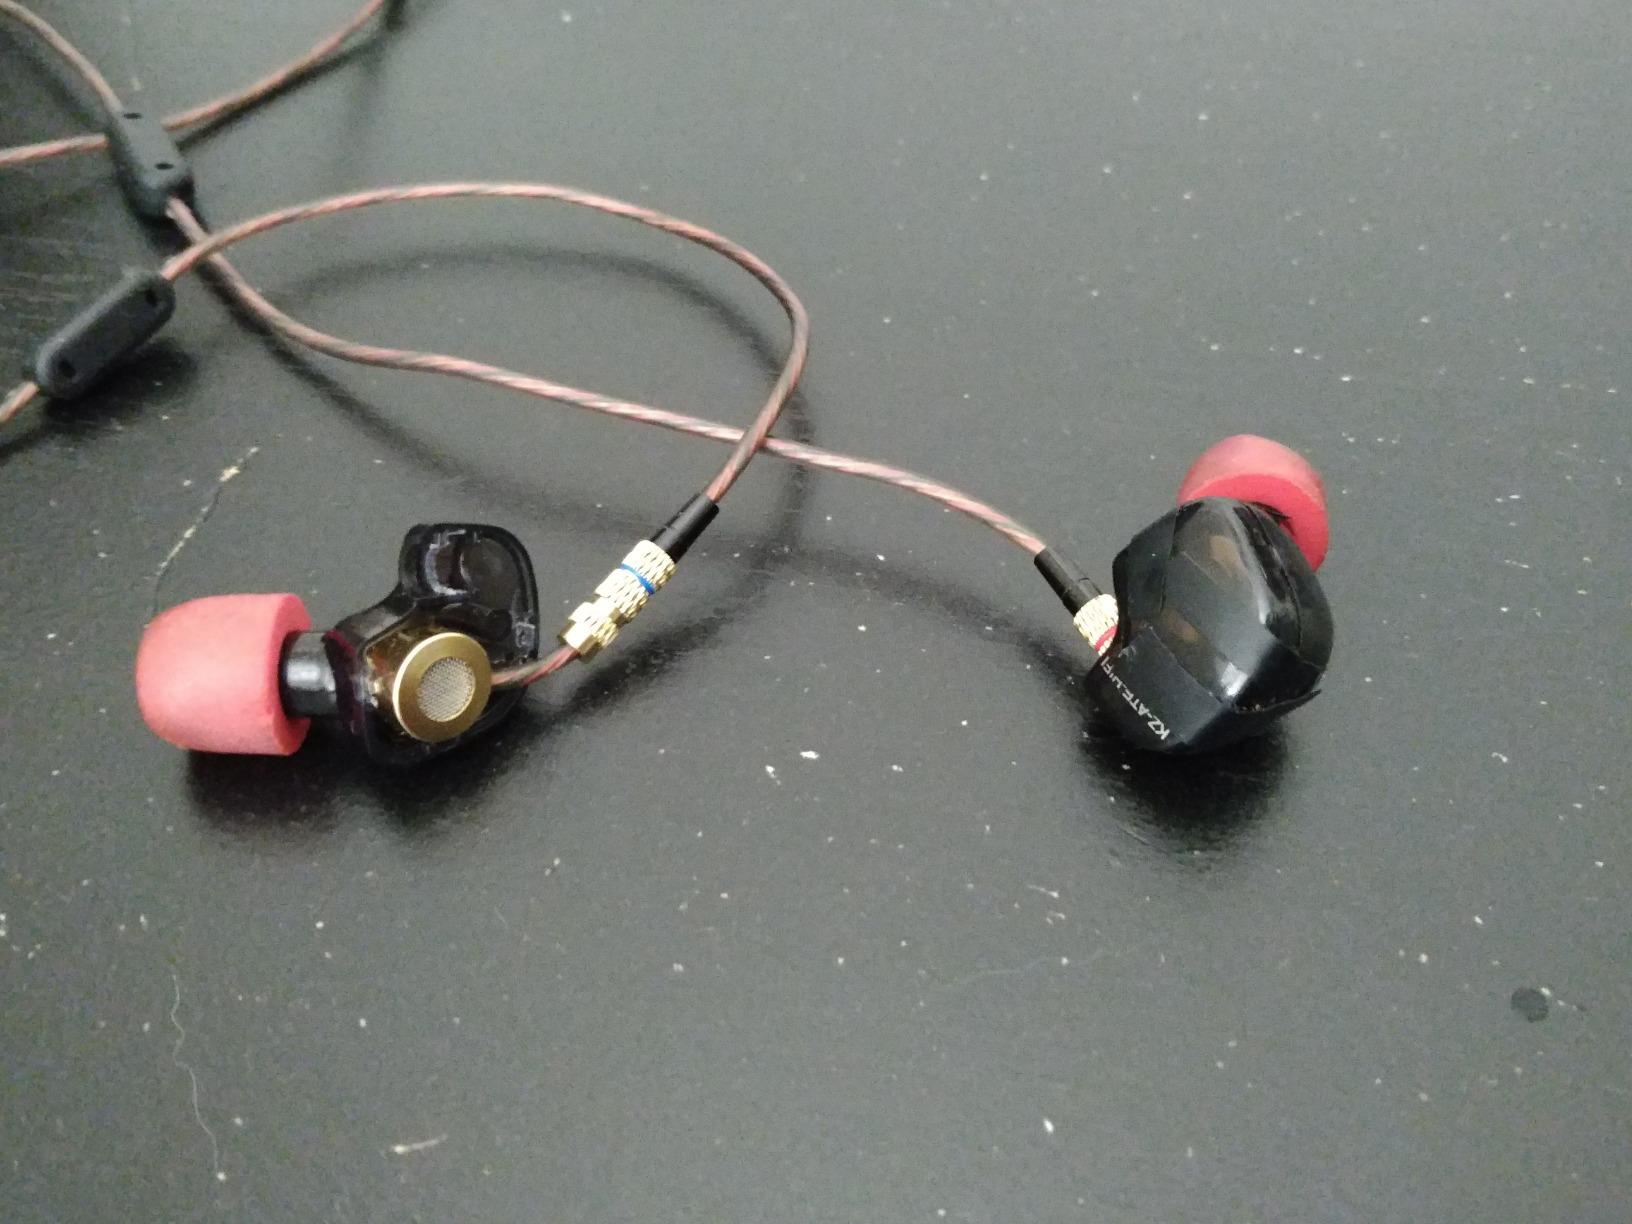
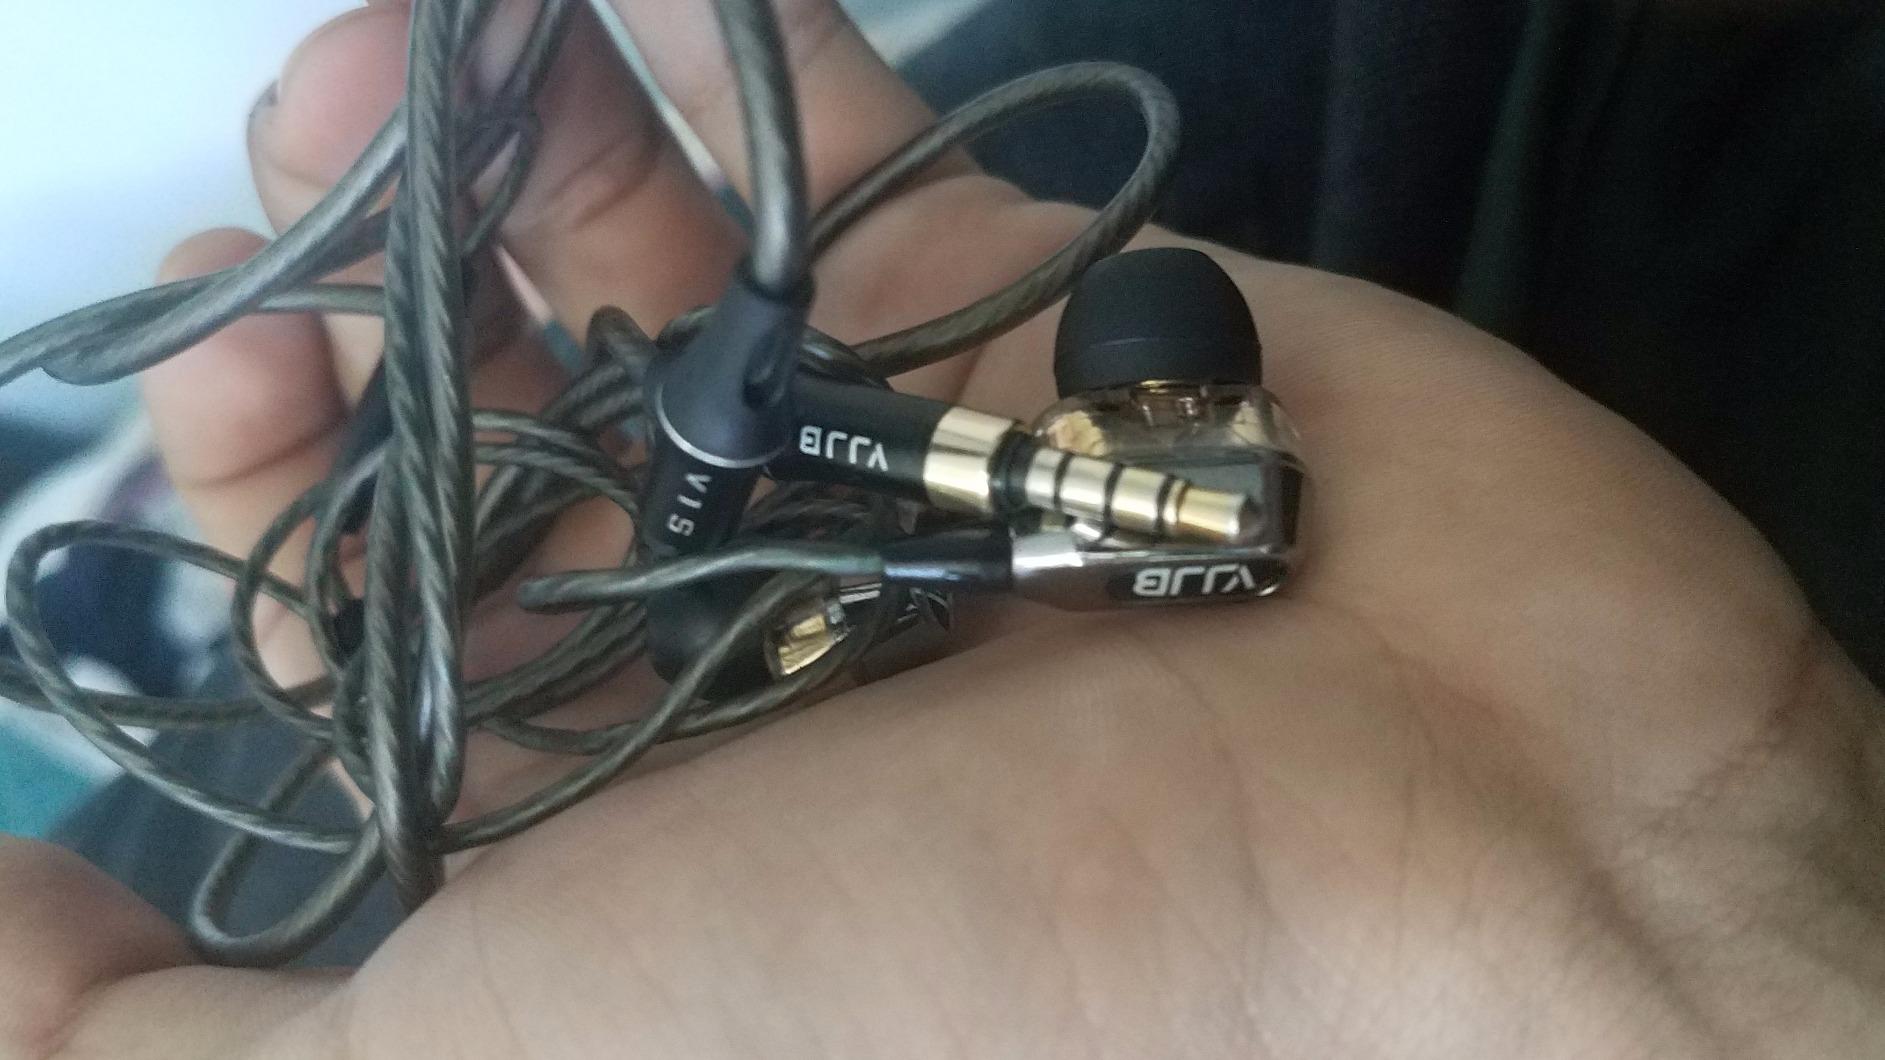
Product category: headphones
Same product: no